Monster Pain

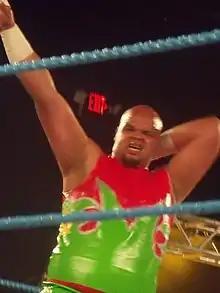
Torres as Sweet Papi Sanchez in 2009

José Torres (born 1982) is a Puerto Rican former professional wrestler, who worked in World Wrestling League (WWL) under the ring name Monster Pain. He was the reigning WWL Extreme Champion. Under his previous ring name Black Pain, Torres is a one-time World Wrestling Council (WWC) Universal Heavyweight and two-time World Tag Team Champion with his partner Hannibal. Their team was known as Terror Incorporated and they were managed by Rico Suave.